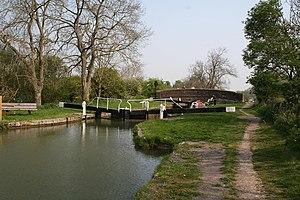
L’écluse Bedwyn Church est une écluse sur le canal Kennet et Avon, à Great Bedwyn, dans le Wiltshire, en Angleterre.